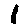
Label: 1